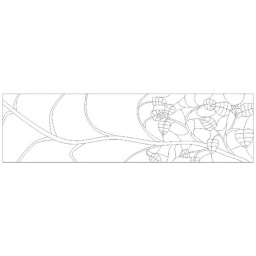
This is a work-in-progress of a window I'm designing and building for a house in Moravia, NY